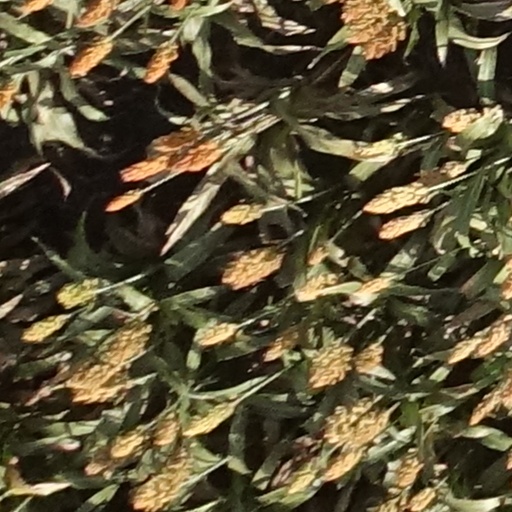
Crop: sorghum